Kent (Washington, D.C.)

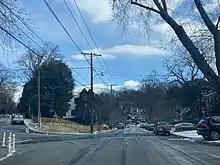
Intersection of Cathedral Ave. and Weaver Terrace NW in February 2021

The earliest habitation after the organization of the District of Columbia in 1801 was along the road to the Chain Bridge across the Potomac River (now Chain Bridge Road) which lies at what is now the neighborhood’s eastern border. The population grew during the Civil War, when settlements of freed and escaped slaves sprang up around Battery Kemble, one Civil War Defenses of Washington located to the east of the road. After the war, blacks continued to settled in the area on land they were given or that they bought from other landowners. Remnants of this community include a small cemetery established in 1868 and an old schoolhouse.